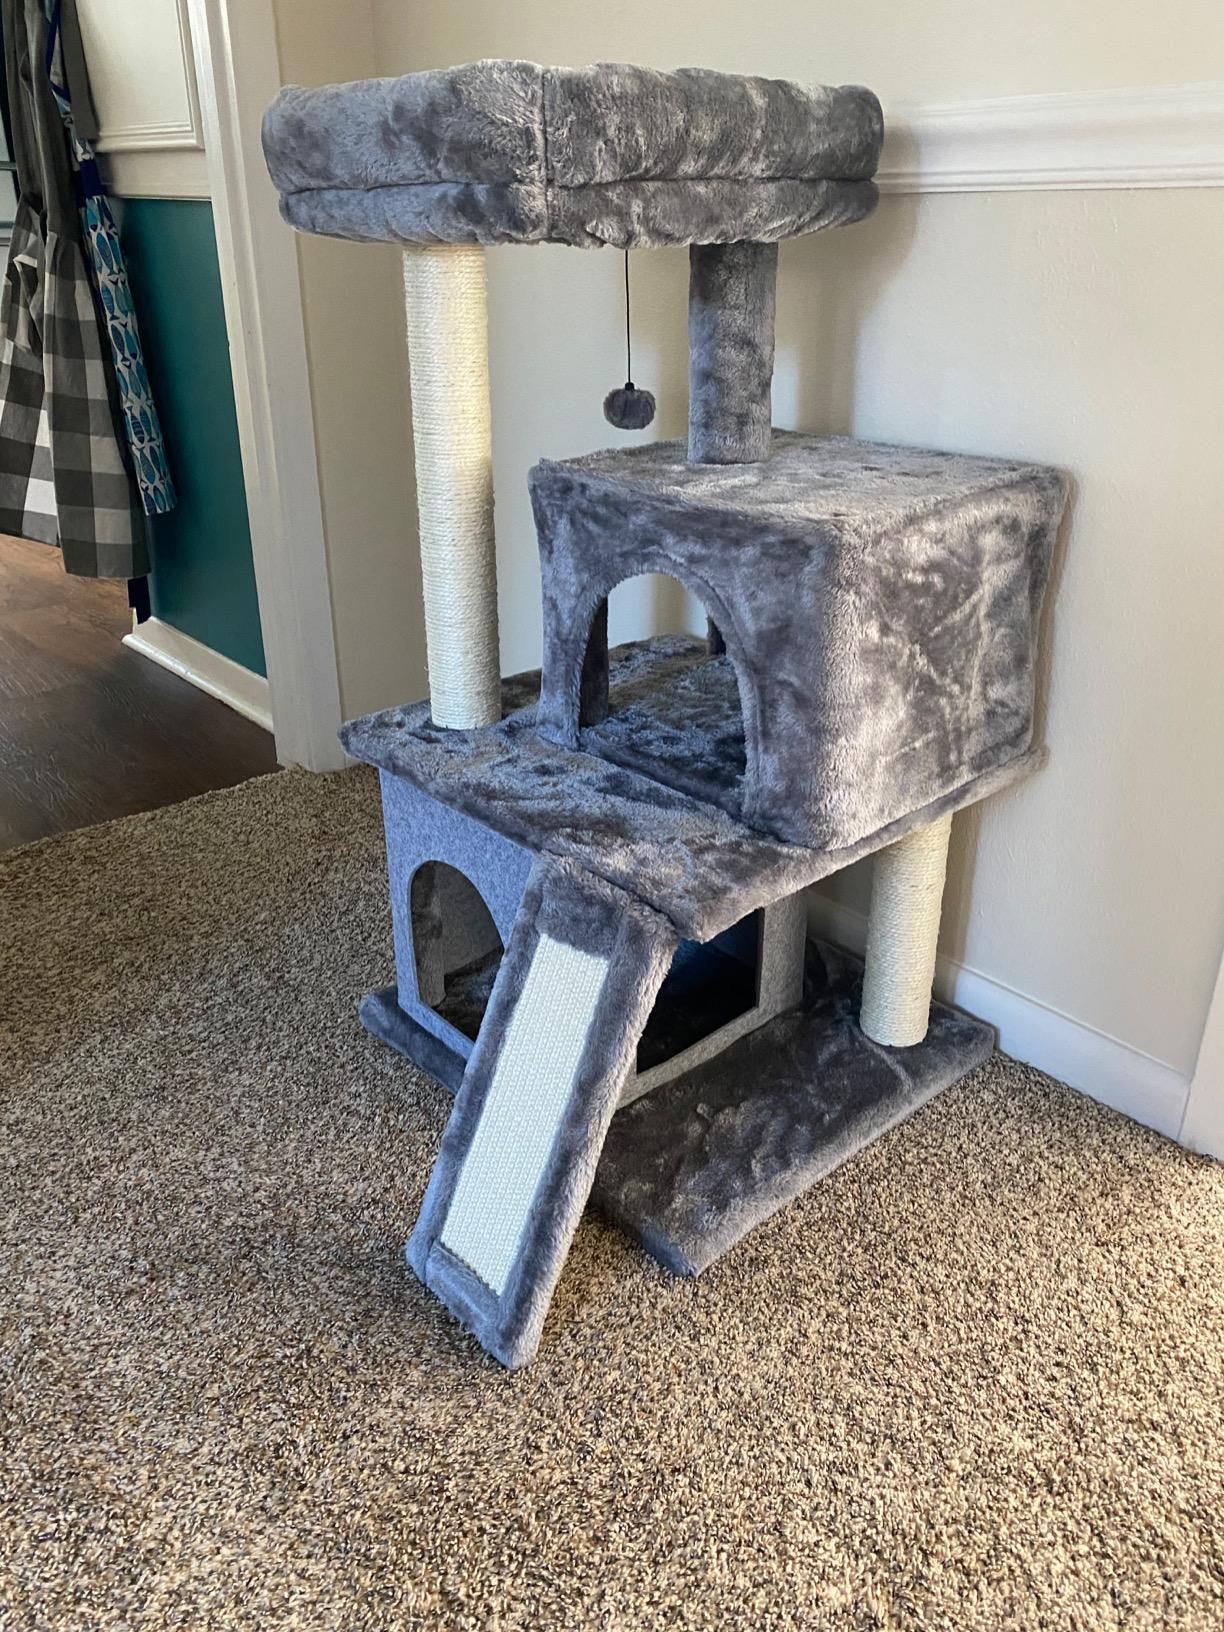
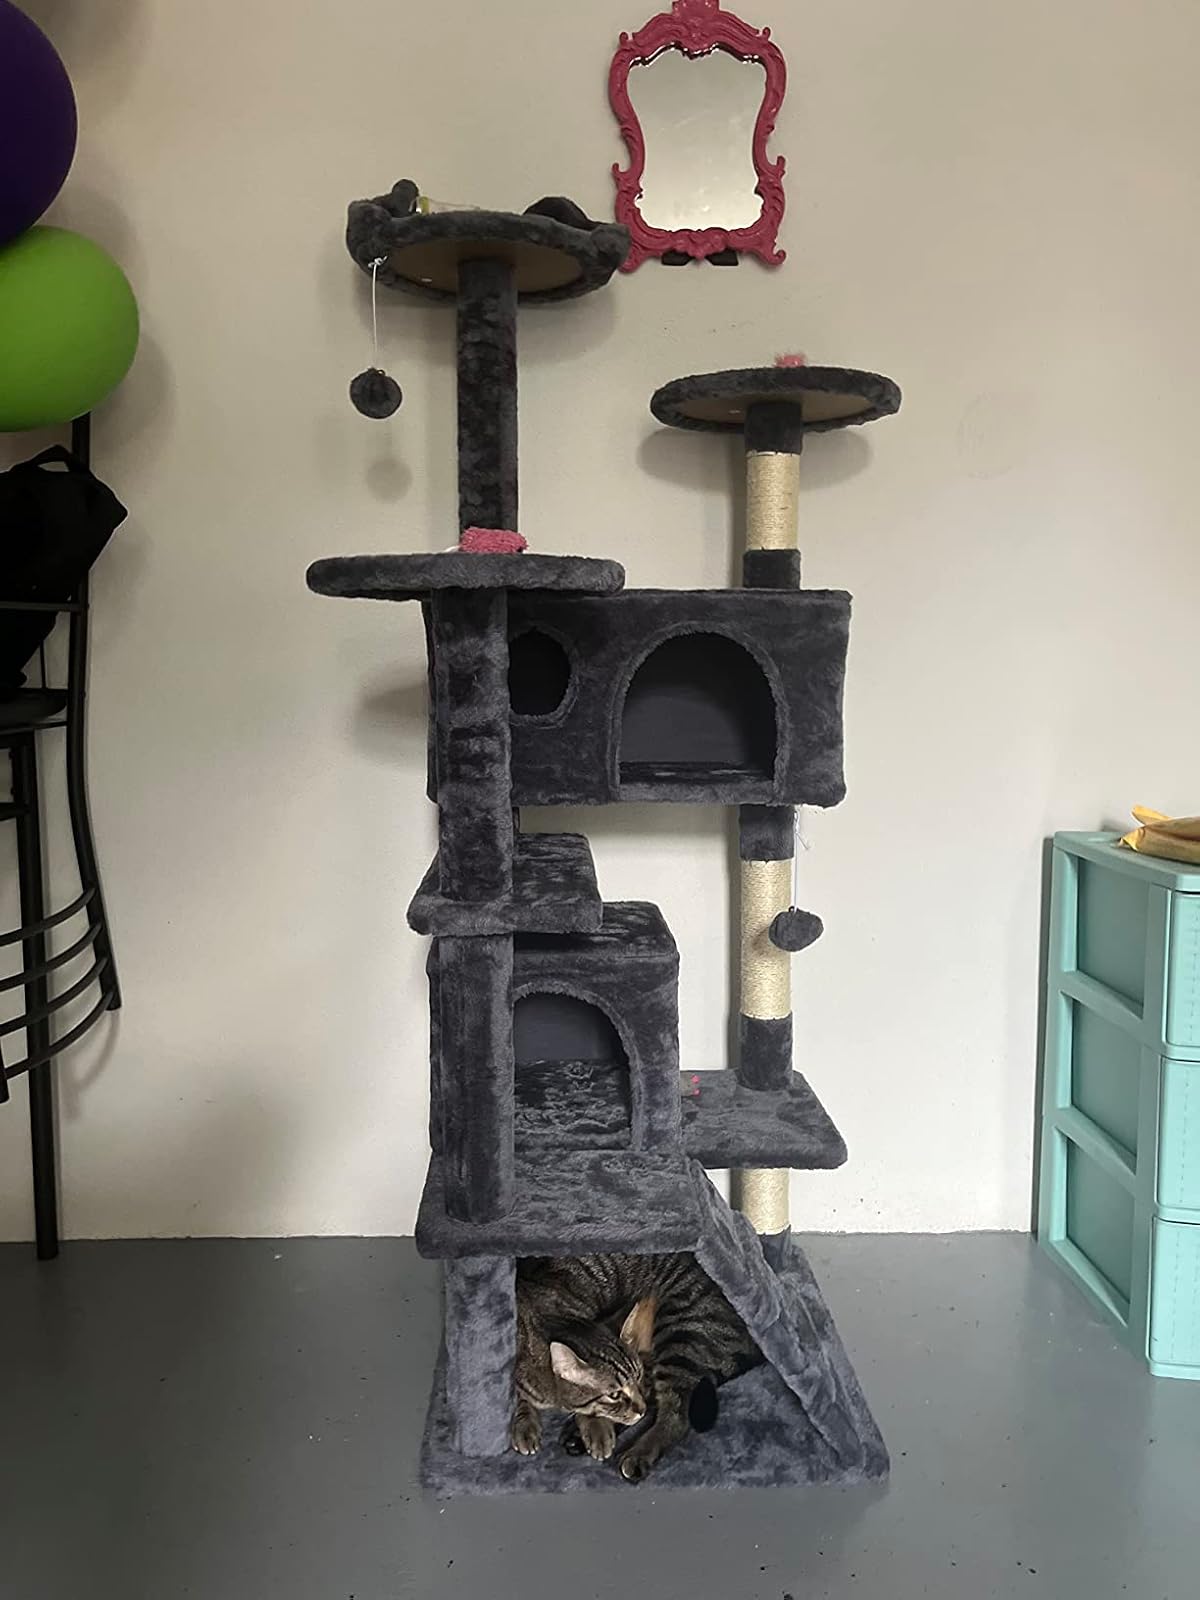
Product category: items_cat tree
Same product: no